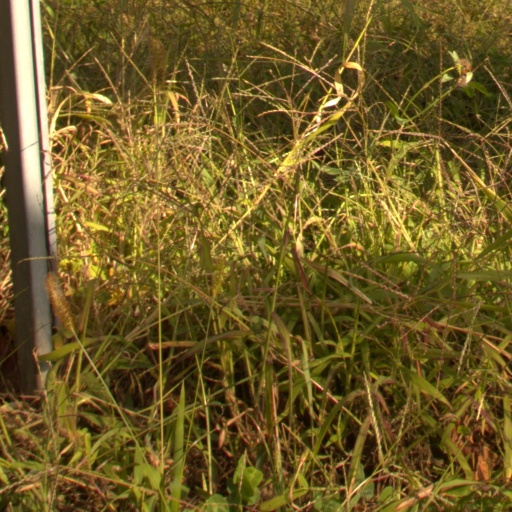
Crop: grape